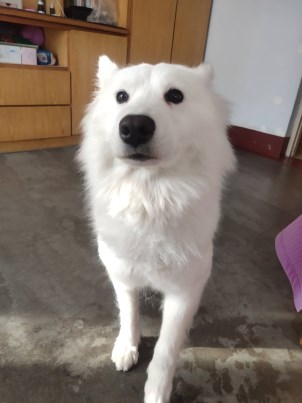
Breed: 2192-n000088-Samoyed